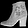
Label: Ankle boot